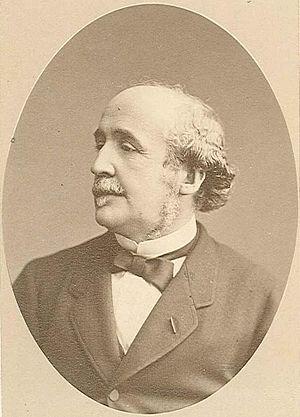
Albert Duc de Broglie 1821-1901
Les élections législatives de 1881 ont eu lieu les 21 août et 4 septembre 1881 au scrutin majoritaire à deux tours.
Les élections législatives françaises de 1877 élisent la deuxième législature de la IIIᵉ République. Elles se sont déroulées au scrutin uninominal à deux tours par arrondissements.
Albert, duc de Broglie, né à Paris le 13 juin 1821 et mort dans la même ville le 19 janvier 1901, fils d'Achille Victor, duc de Broglie, est un historien, diplomate et homme d'État français, monarchiste, orléaniste.